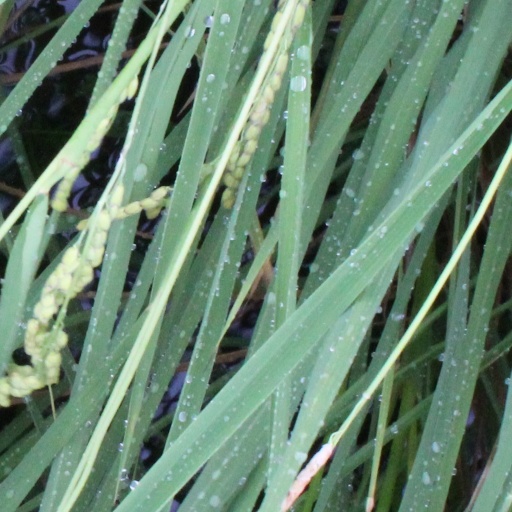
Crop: rice